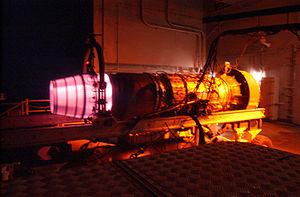
Le Pratt & Whitney J52, désigné par la compagnie JT8A, est un turboréacteur à flux axial de la société américaine Pratt & Whitney, conçu initialement pour l'US Navy, et de la classe des 40 kN de poussée. Il a équipé l'A-6 Intruder et l'AGM-28 Hound Dog, et équipe encore de nos jours certaines versions de l'A-4 Skyhawk et de l'EA-6B Prowler. Il a également servi de base pour la conception du Pratt & Whitney JT8D, un turboréacteur à faible taux de dilution civil ayant eu beaucoup de succès.